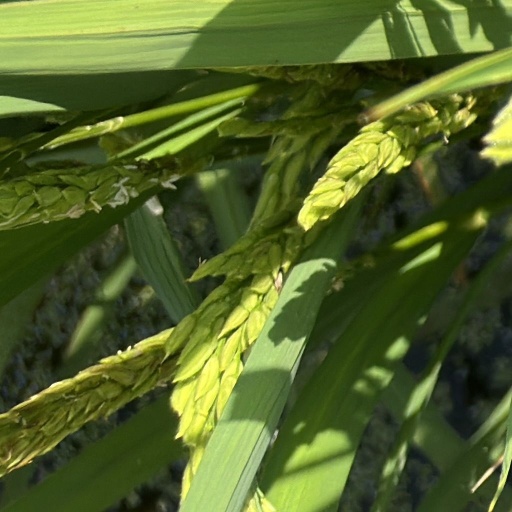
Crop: rice